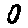
Label: 0